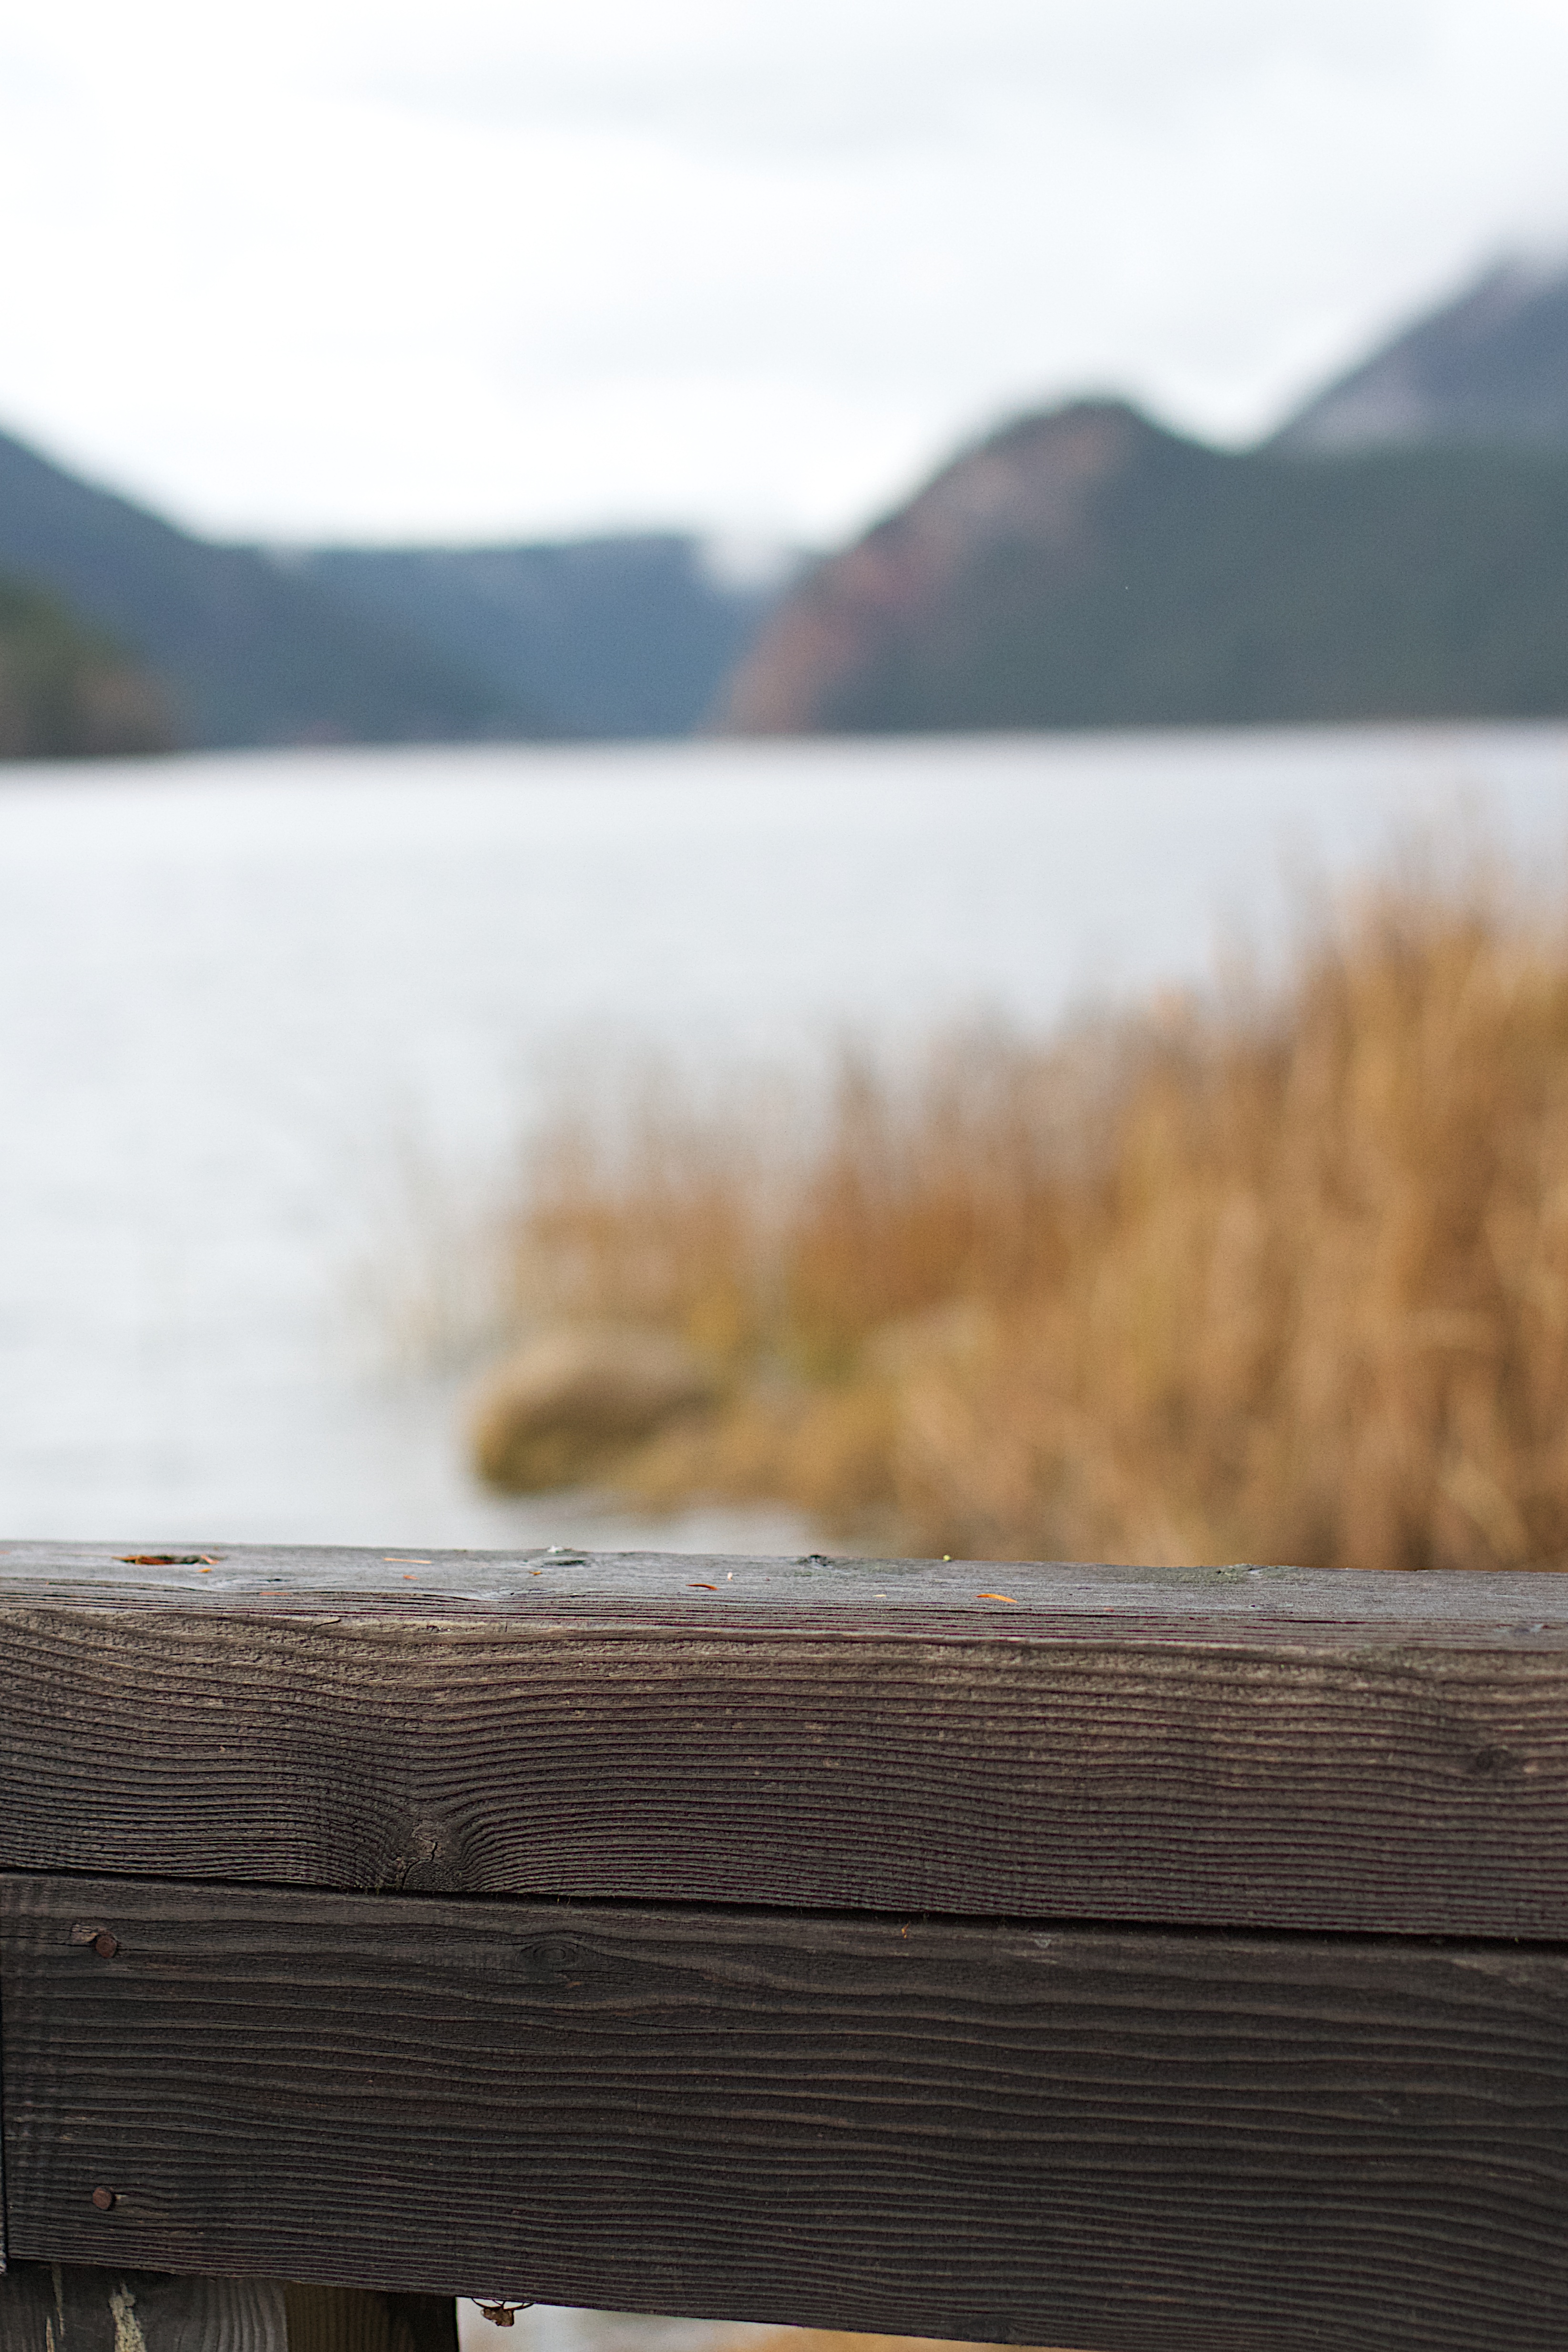
sea, wood, morning, furniture